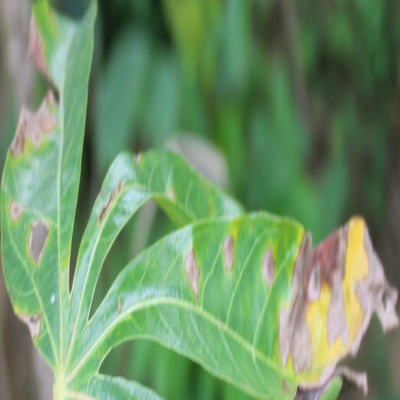
Crop: Cassava
Condition: brown spot